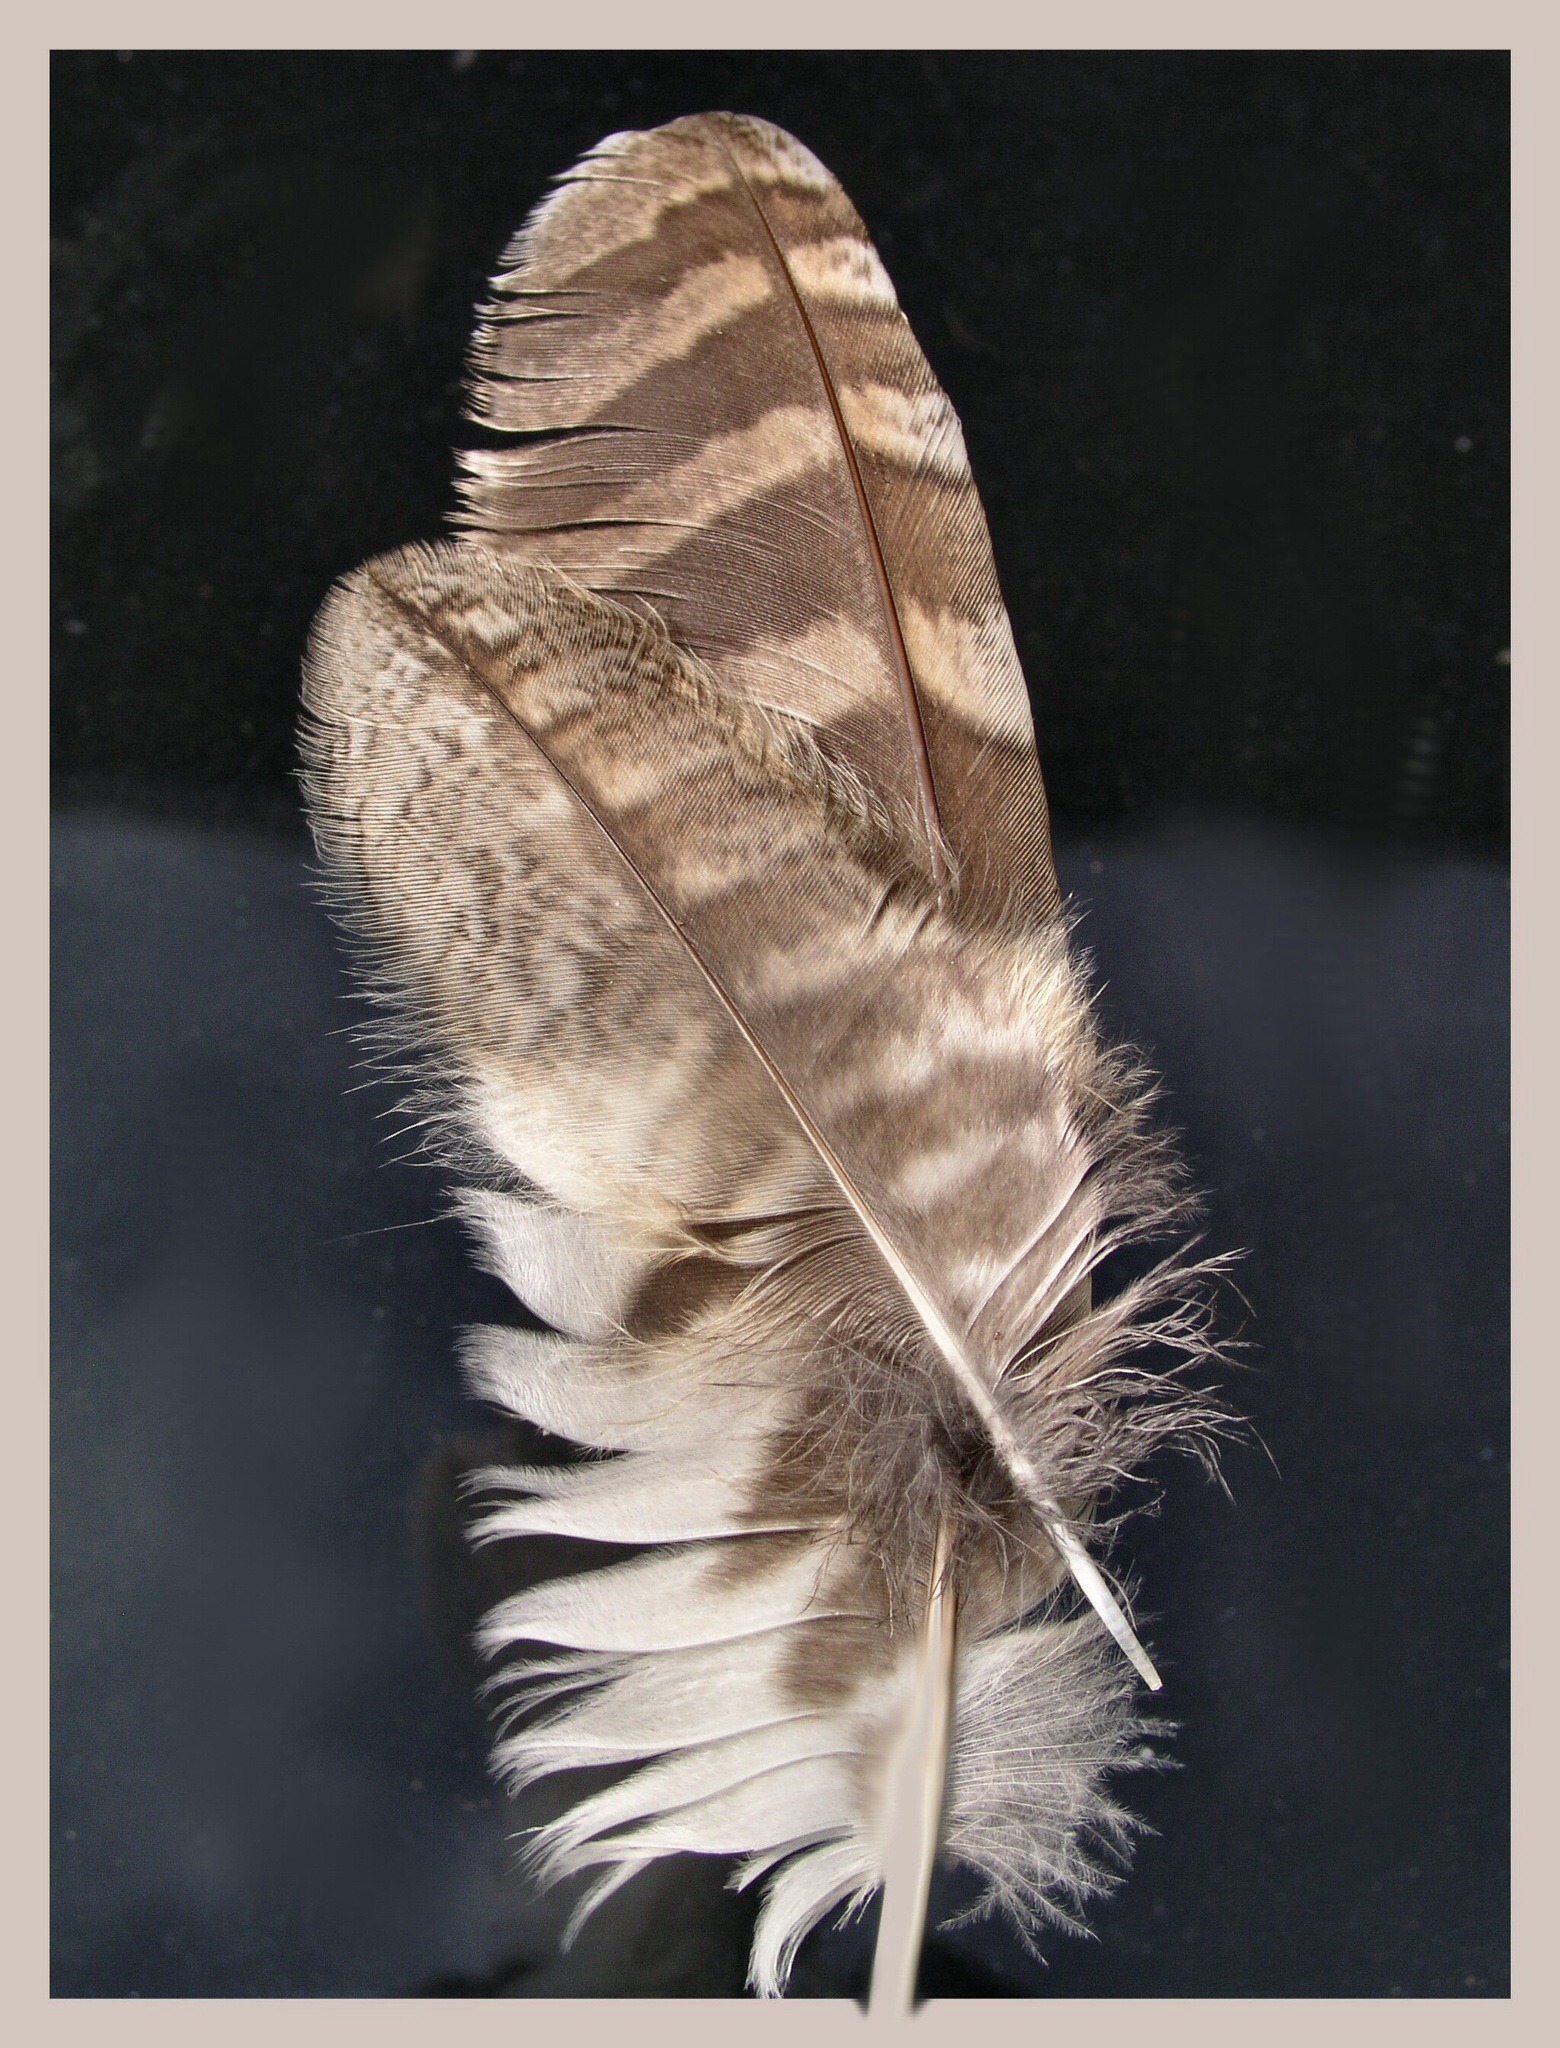
nature, bird, wing, texture, fluffy, macro, brown, feather, fauna, material, plumage, feathers, wings, soft, quill, fashion accessory